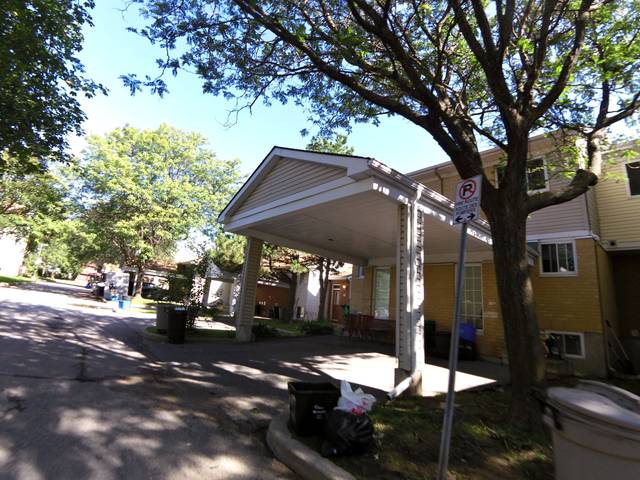
Region: Canada
Coordinates: 45.317, -75.835